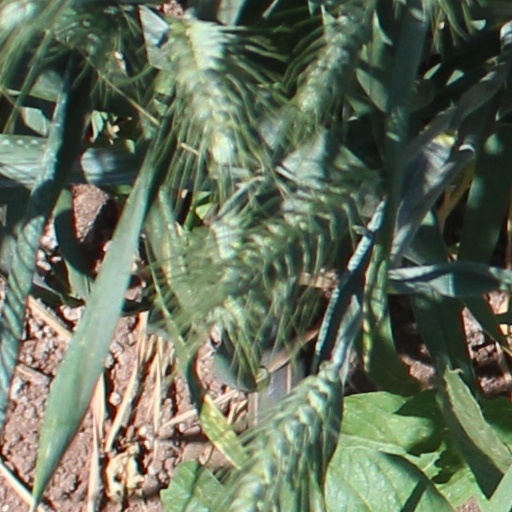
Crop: wheat